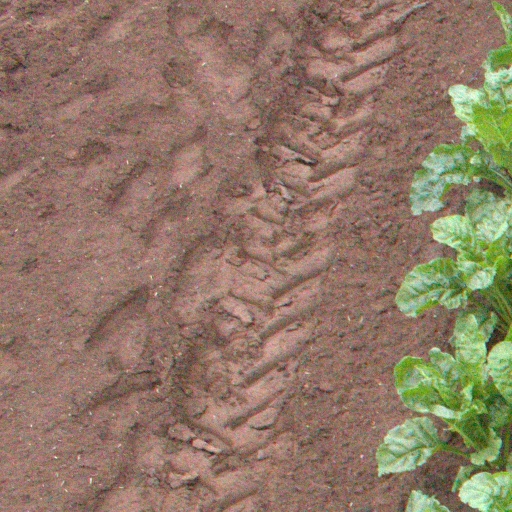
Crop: sugar beet